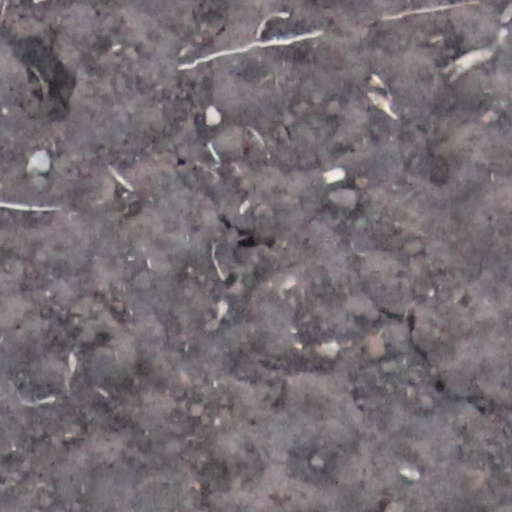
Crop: wheat